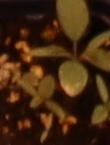
Label: Palmer Amaranth